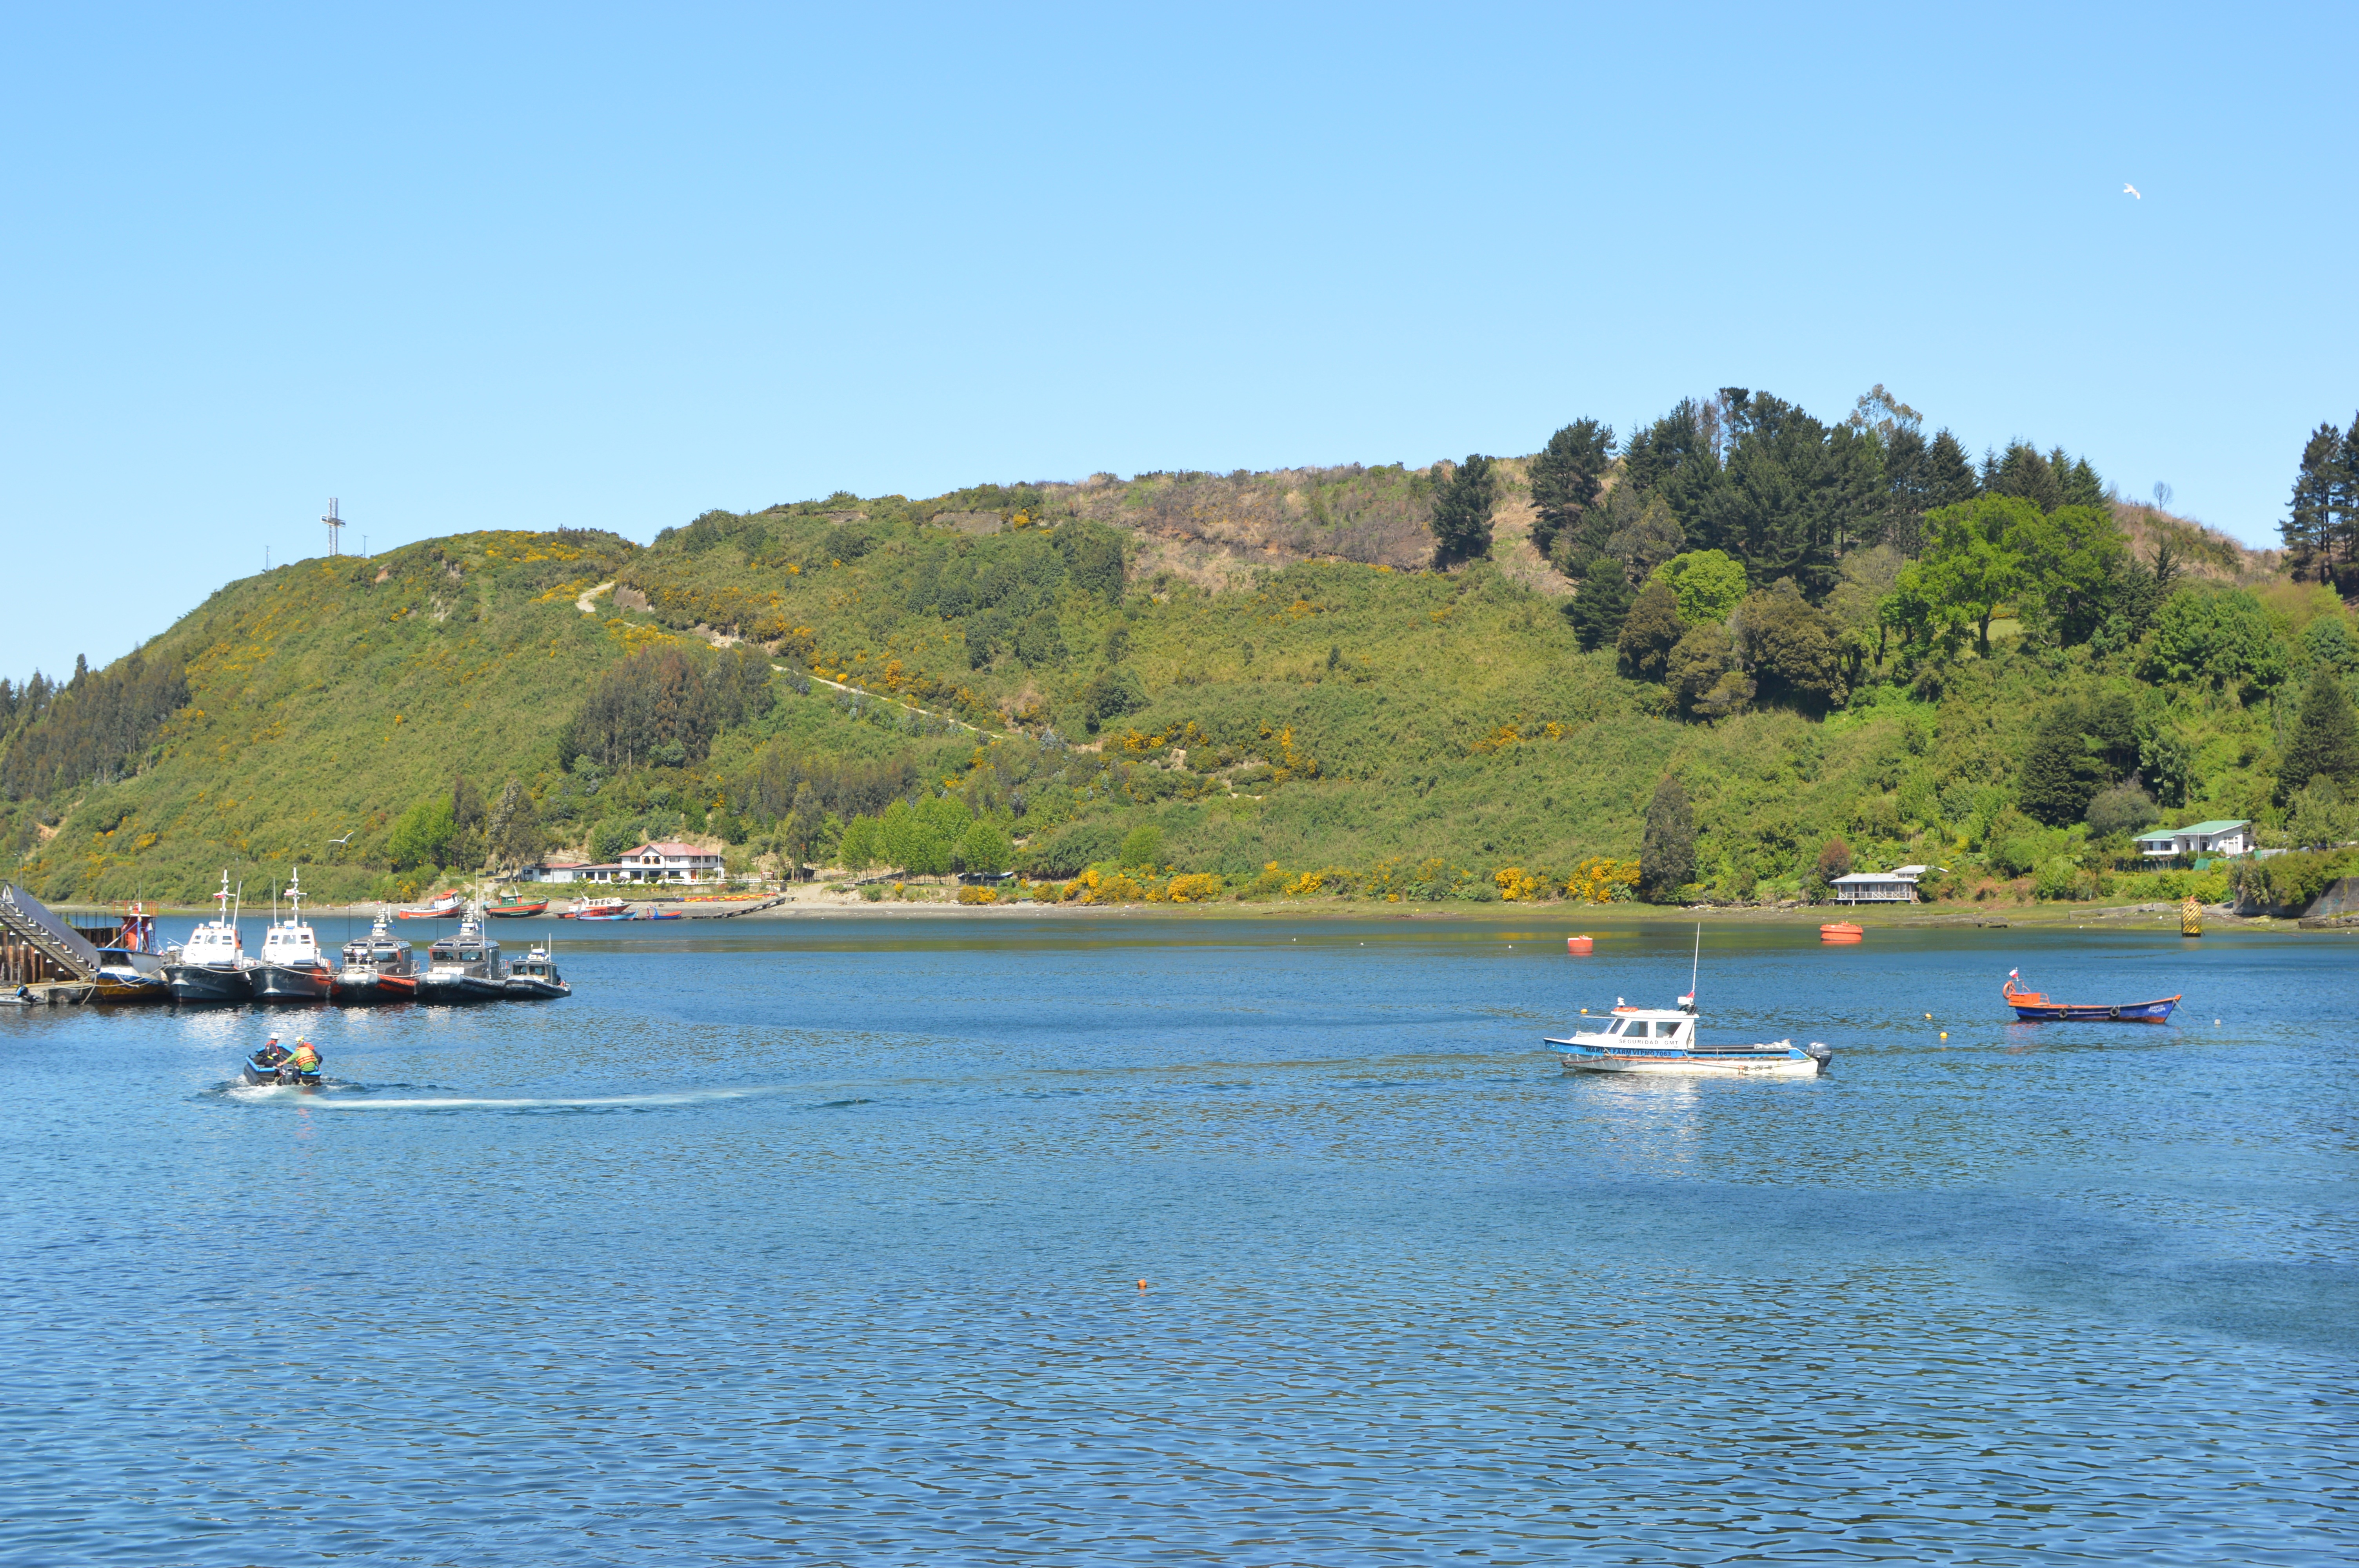
sea, coast, boat, shore, lake, cove, inlet, vehicle, fisherman, bay, island, reservoir, chile, south, boating, magic, loch